Disney University

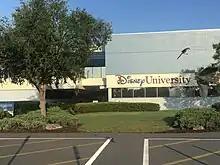
The main entrance to the Disney University building located behind Magic Kingdom at Walt Disney World in Orlando, Florida.

The Walt Disney World building is located behind the Magic Kingdom, across from the Cast Member parking lot. It is also where newly hired Cast Members, Disney College Program student interns, and Disney International Programs participants attend employee orientation, known as "Disney Traditions".